The Amazing Race en Discovery Channel 1

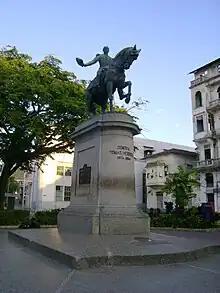
Teams found their Detour clue at Herrera Square.

This leg's Detour was a choice between "Pasacables" (Cableman) or "Timonel" (Helmsman). In "Pasacables", teams had to go to the Miraflores Locks Visitor Center, then pass a cable above a metal rod high above them. After passing three cables above the rod (with six shots per turn), a cableman would give them the next clue. In "Timonel", teams had to go to Sidmar Marine Training School and sail a boat in a simulator of the Panama Canal without crashing into any other boat for 15 minutes to receive their next clue from the captain.